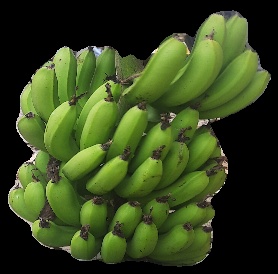
Variety: pachbale
Grade: grade3